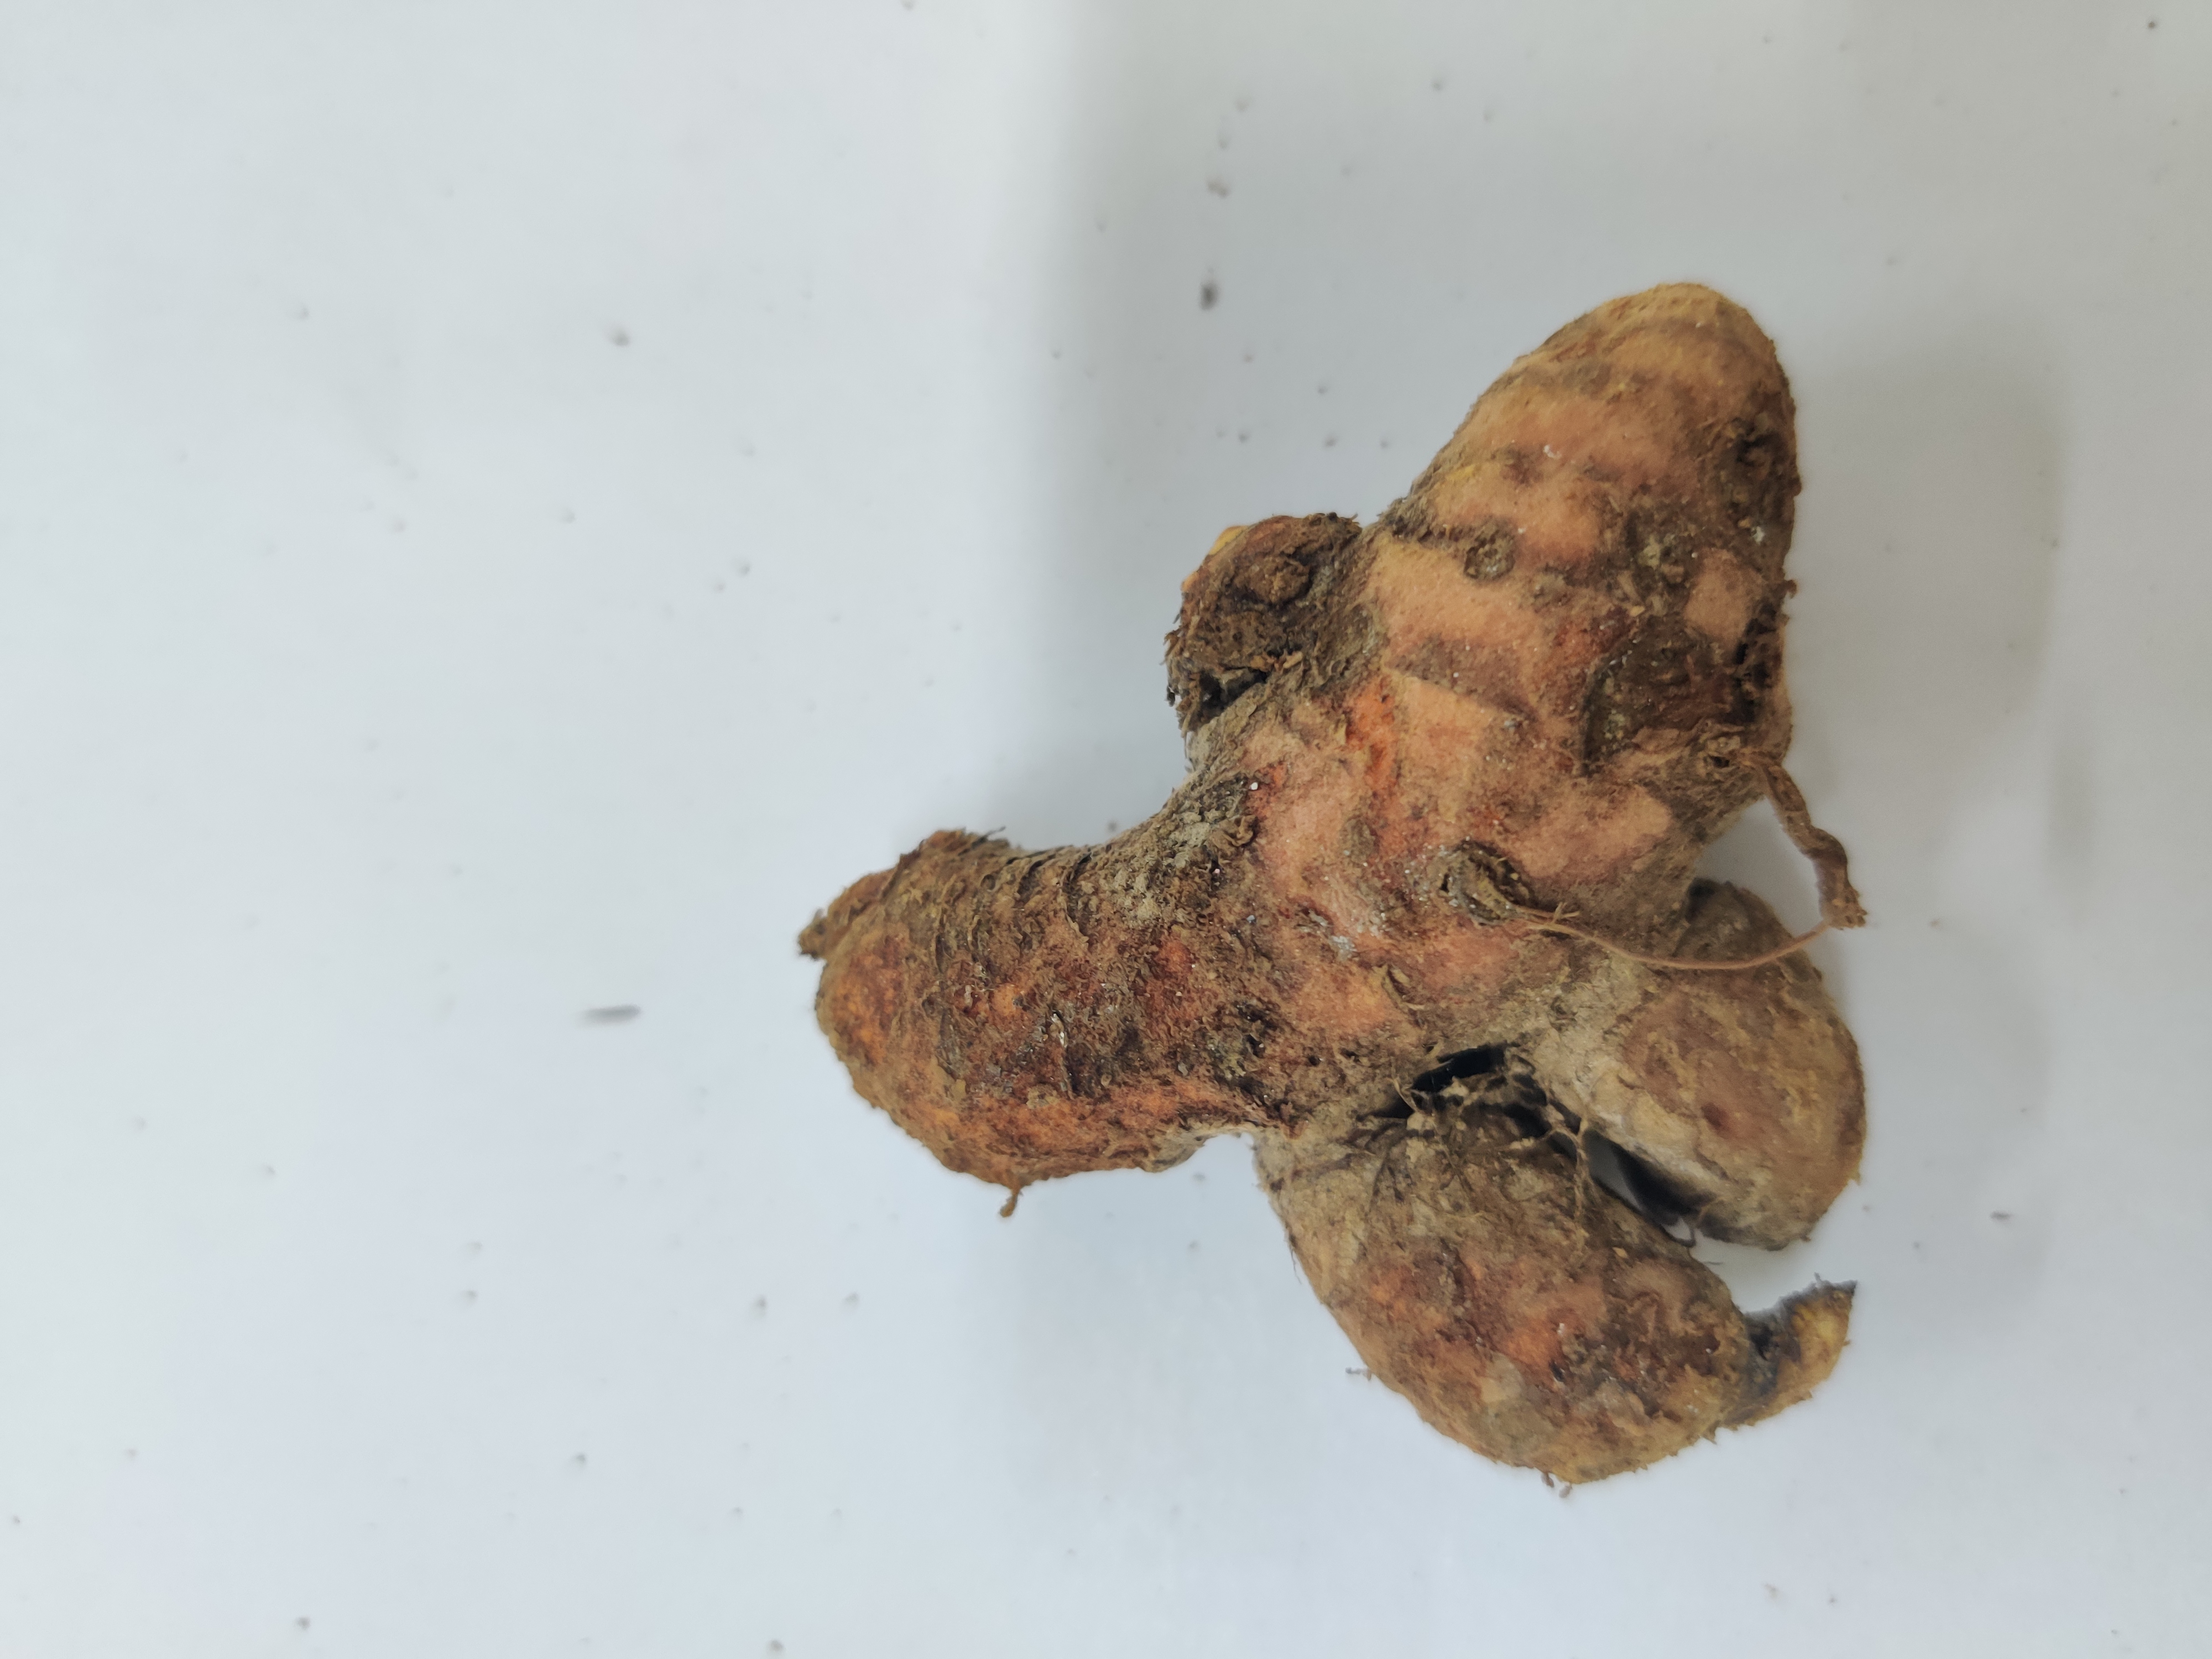
Crop: Turmeric
Condition: Severely Damaged